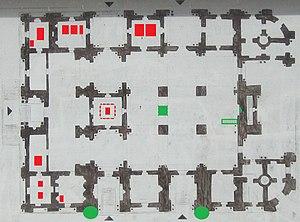
Plan de la moquée d'Al-Rifaï, située dans la ville du Caire en Égypte. L'emplacement des tombes est indiqué en rouge, les principaux éléments d'architecture religieuse étant représentés en vert. Placez la souris au-dessus du plan pour plus de détails.